Salem (British rock band)

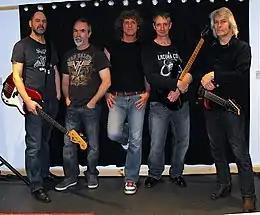
Salem in 2016

The band recorded the new album "Dark Days" at Hairy Monster Studios again. Macnamara revealed in an interview with PlanetMosh that Salem had worked on a collaboration with Manny Charlton for the new album. "Dark Days" was released on 29 April 2016, was described as "simply flawless from start to finish" and was considered one of the top albums of the year.